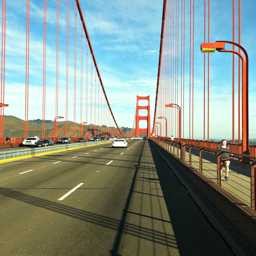
a longer shot of the bridge with the new movable divider on the left .